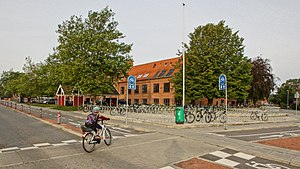
Hornslet
Hornslet Skole, 10.09.15
Hornslet Skole, 10.09.15
Hornslet er en stationsby på Djursland med 5.929 indbyggere i Hornslet Sogn ca. 21 km nordøst for Aarhus. Byen ligger i Syddjurs Kommune og hører til Region Midtjylland.